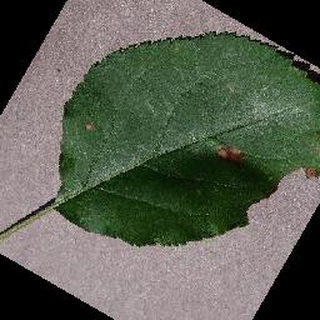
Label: apple_black_rot